Trpanj

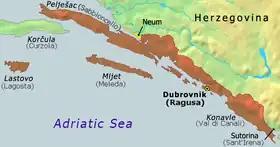
Republic of Ragusa before 1808.

In 1198 Zahumlje recognized the authority of the Hungarian Duke Andrew (1197–1204).